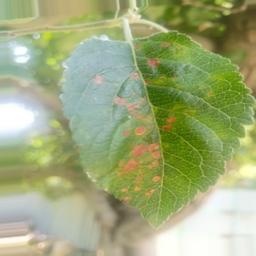
Label: Alternaria